Georges Cadoudal

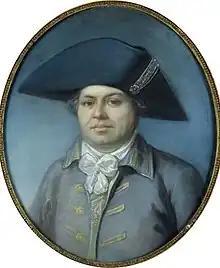
Portrait by Joseph Ducreux,

Georges Cadoudal (January 1, 1771 – June 25, 1804), sometimes called simply Georges, was a Breton counter-revolutionary and leader of the "Chouannerie" during the French Revolution. He was posthumously named a Marshal of France in 1814 by the reinstated Bourbons. "Cadoudal" means in Breton language "warrior returning from the fight".